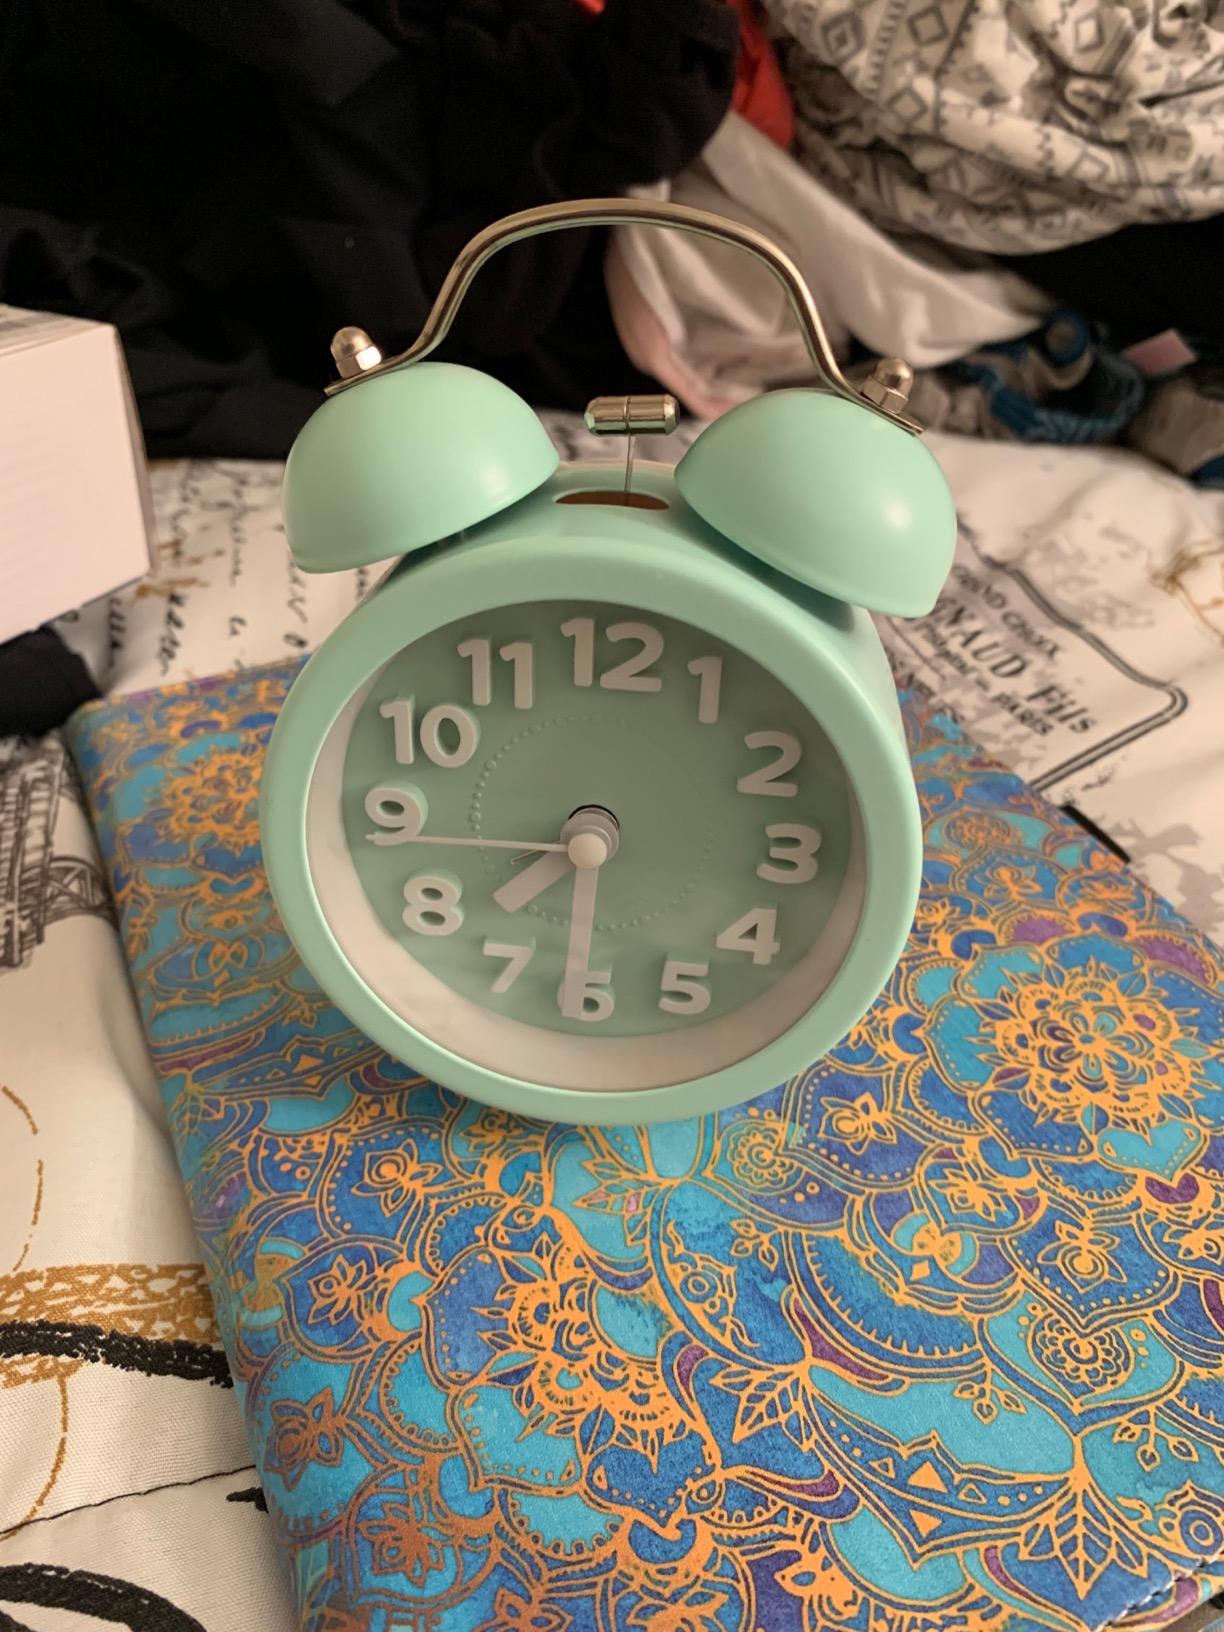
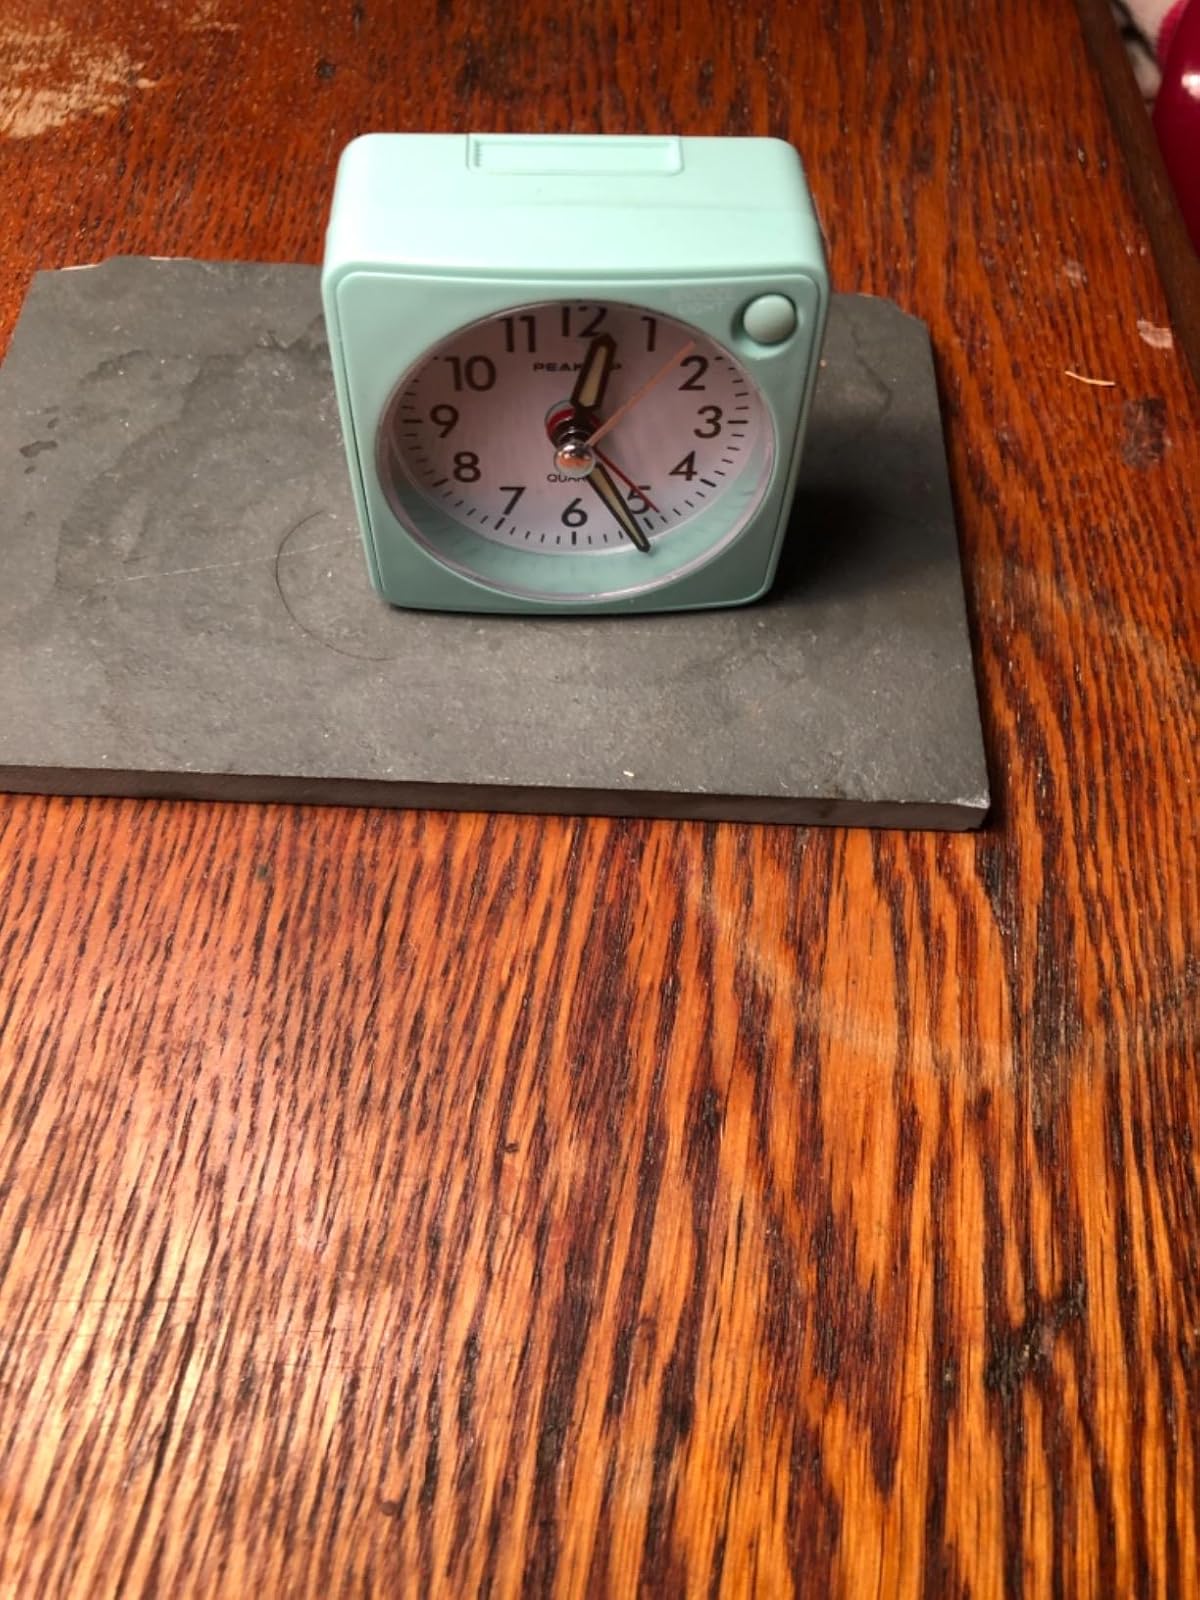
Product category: clock
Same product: no